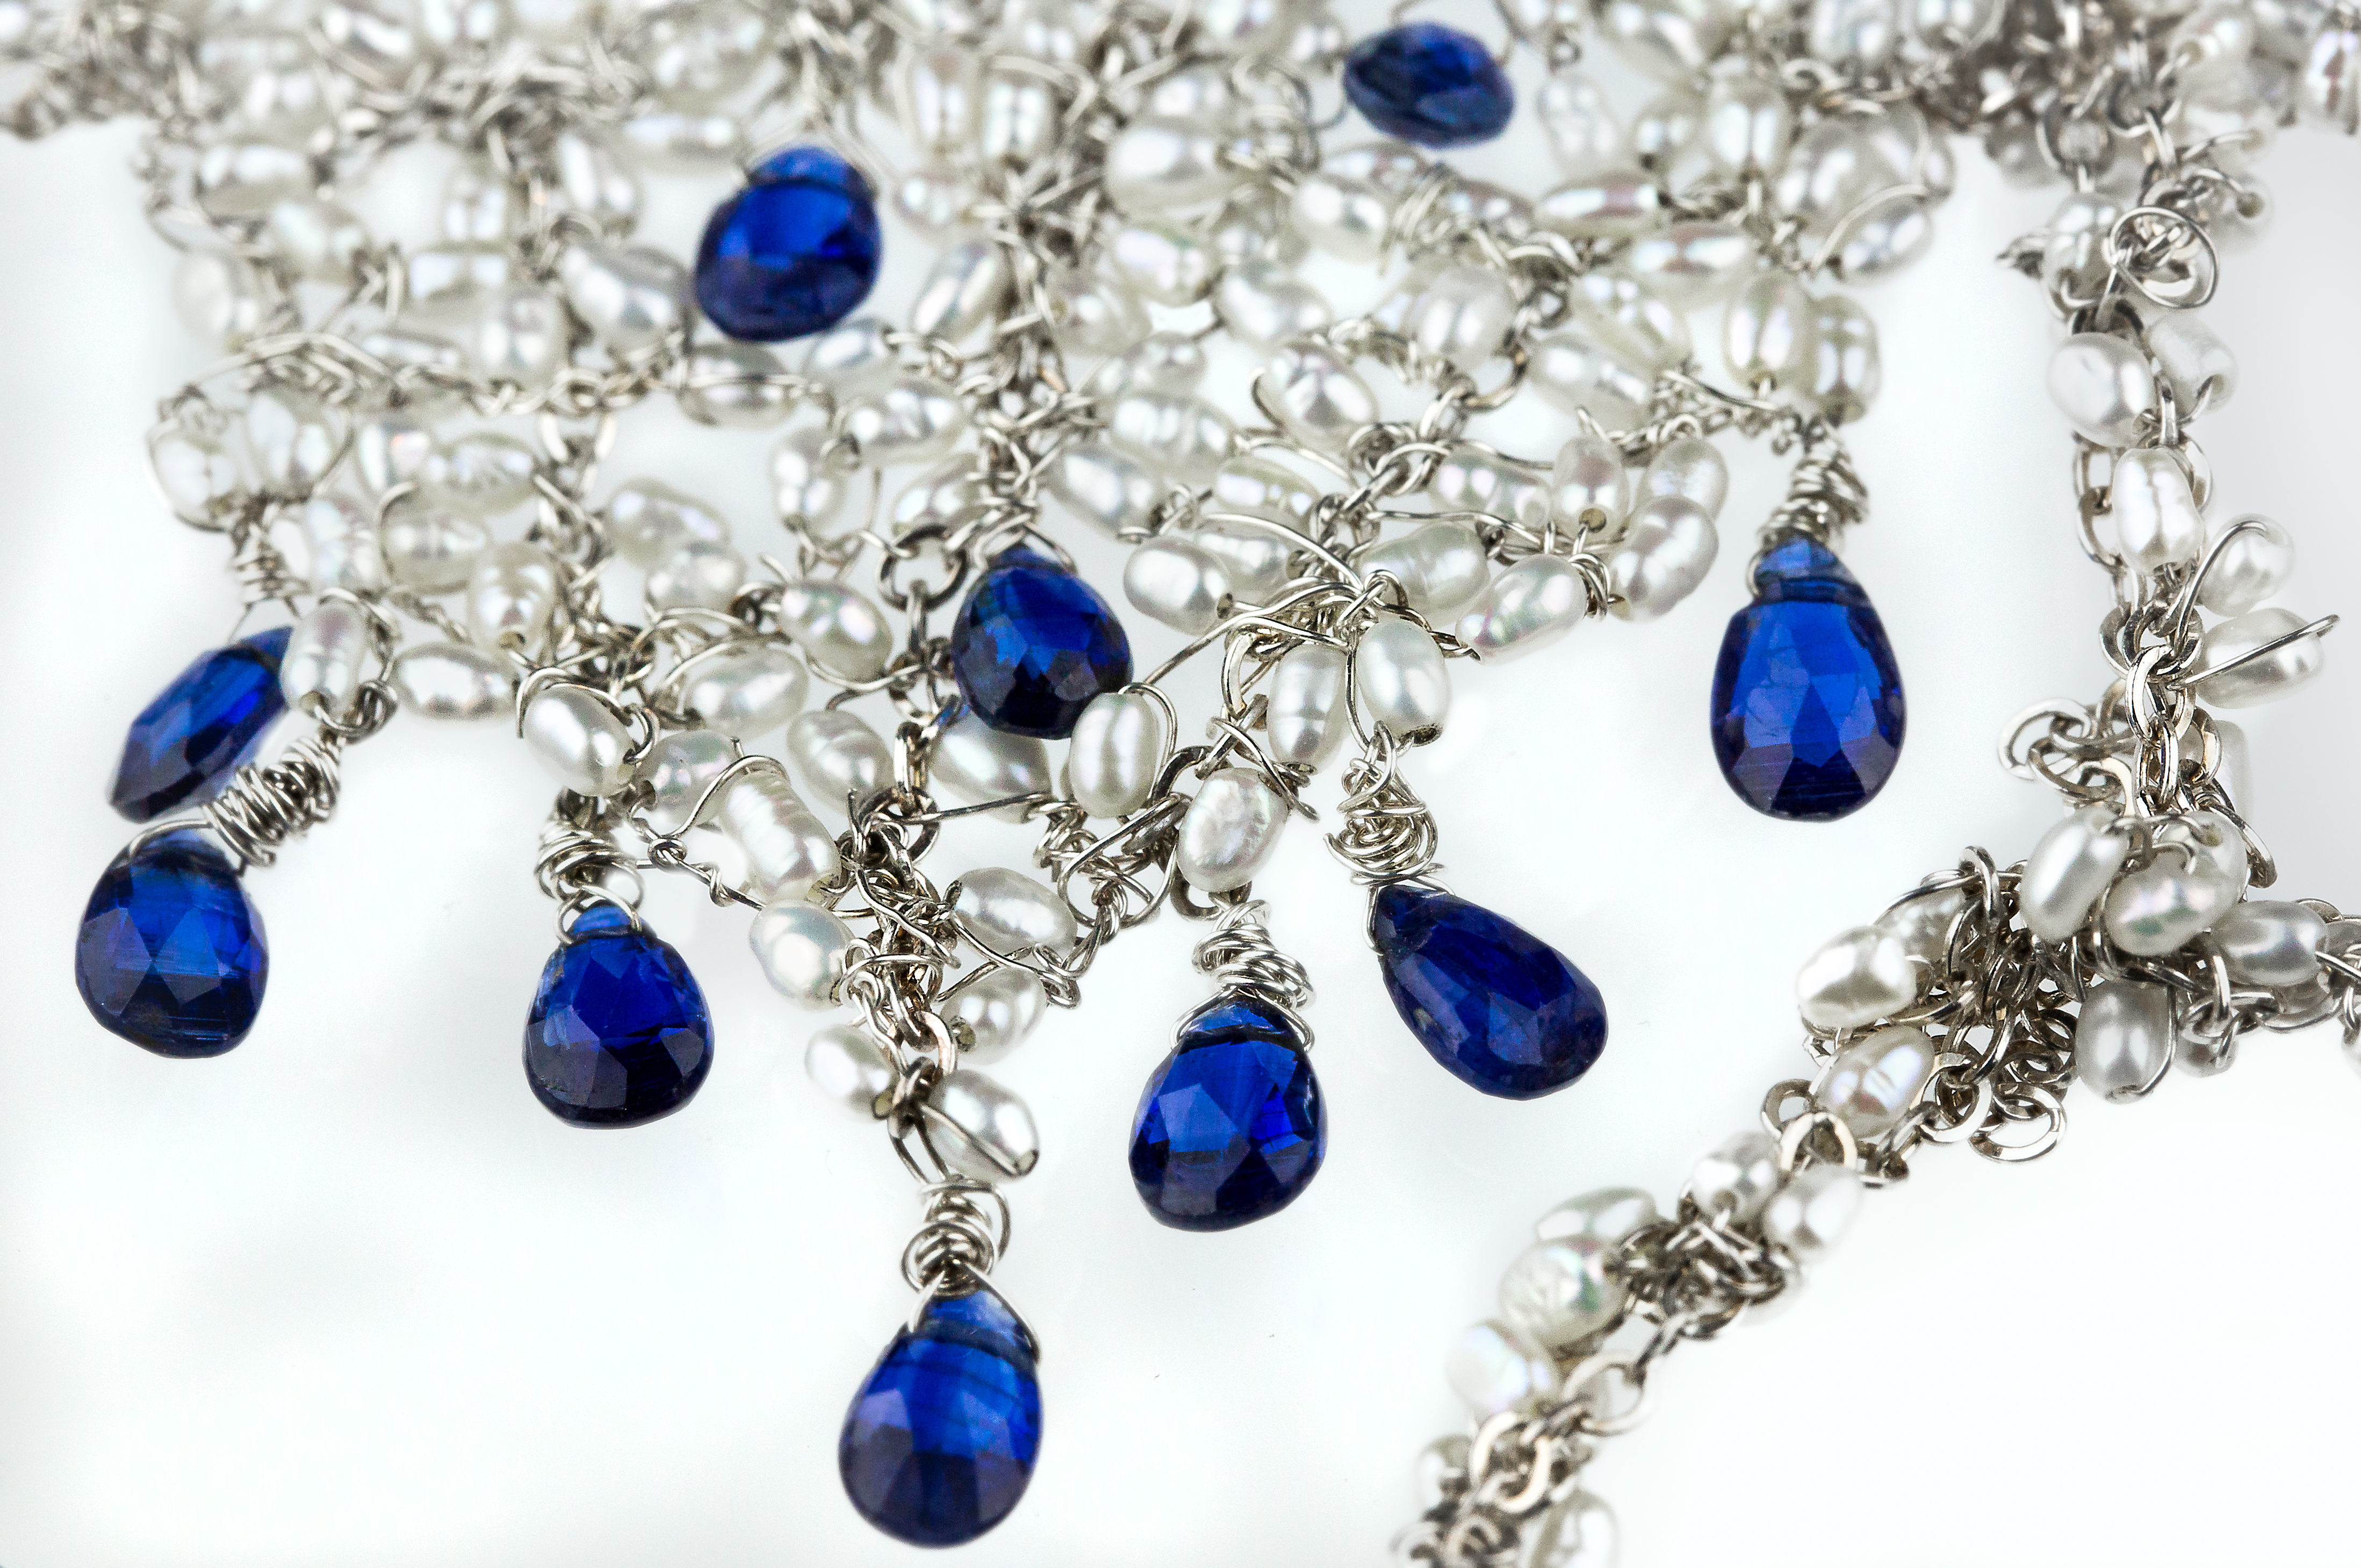
white, home, stone, color, macro, two, blue, object, jewelry, necklace, jewellery, silver, beads, manmade, gemstone, twocolor, pearls, sapphire, kyanite, semiprecious, semipreciousstone, fashion accessory